World 240 Invitational Superstock Championship

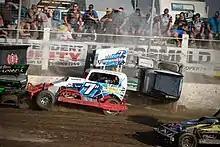
7H Dave Moore giving 10R Alan McRobbie a ride up the wall.

The World 240 Invitational Superstock Championship is an annually hosted championship held at Paradise Valley Speedway in Rotorua, New Zealand. Contested with drivers often from the United Kingdom, Netherlands, America and New Zealand the championship winner shall be invited to compete in the BriSCA Formula 1 Stock Cars World Championship along with the winner of the New Zealand Superstock Championship in a fully funded campaign. The current champion is Ethan Rees from gisborne who won in 2023